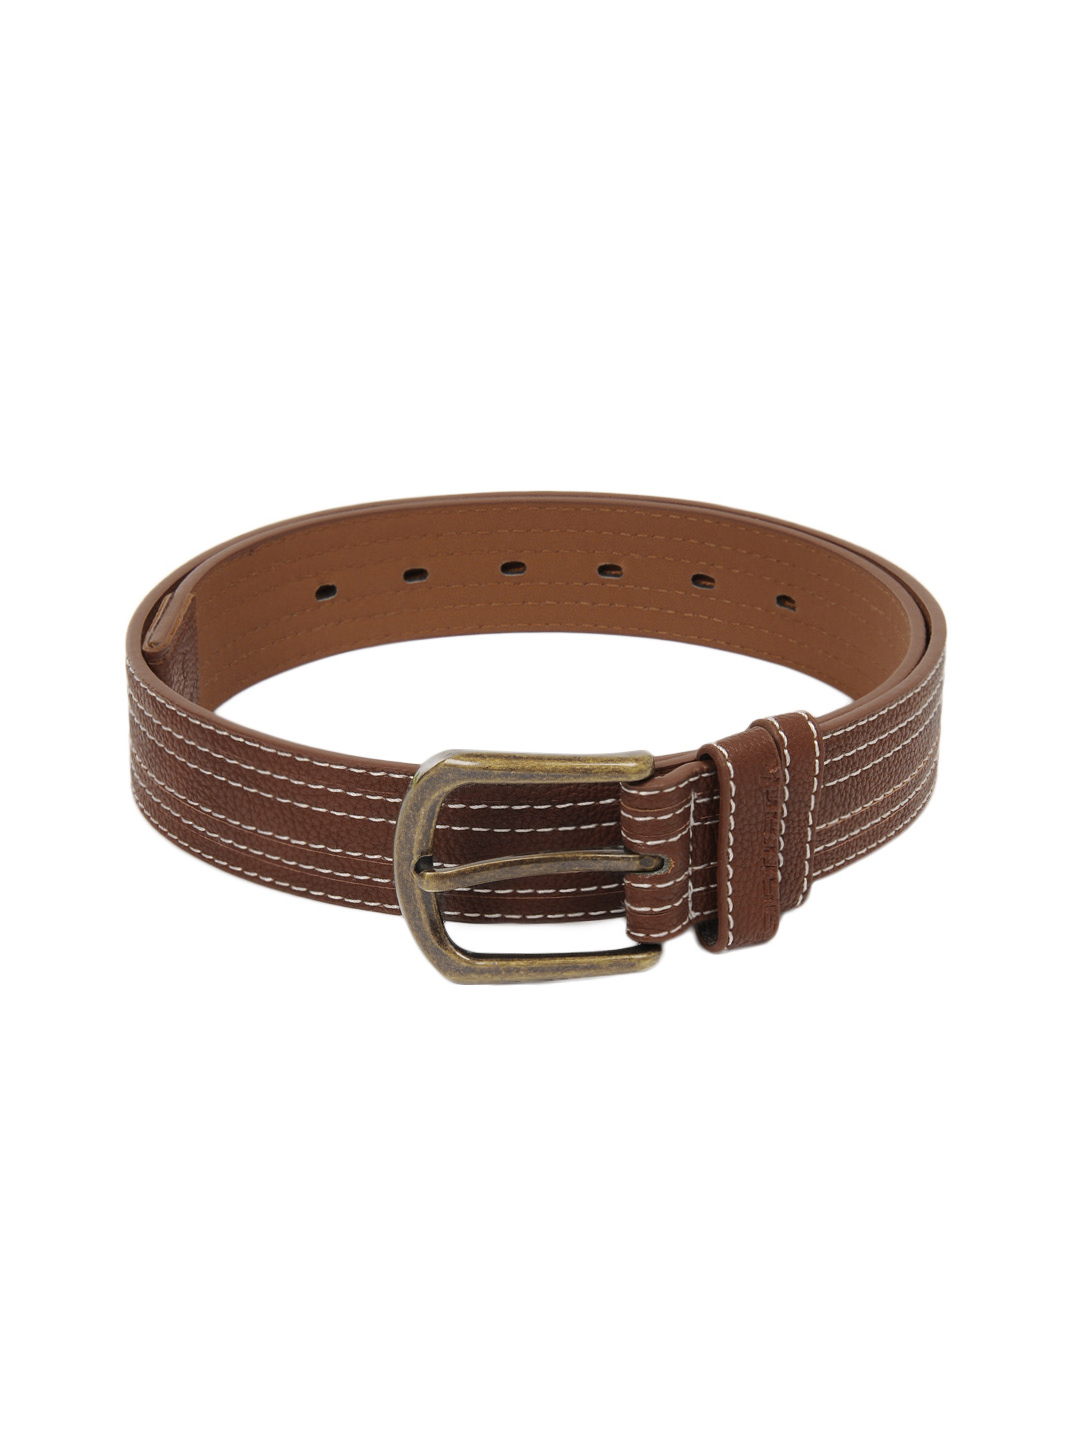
Fastrack Men Brown Belt
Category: Accessories / Belts / Belts
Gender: Men
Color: Brown
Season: Winter 2016
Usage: Casual